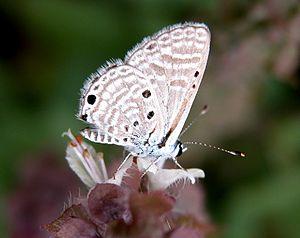
L’Azuré du seyal est un insecte lépidoptère de la famille des Lycaenidae, de la sous-famille des Polyommatinae, du genre Azanus.